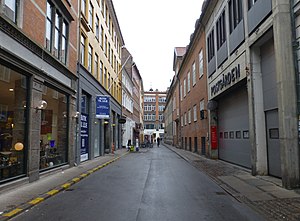
Løvstræde
Løvstræde før ombygningen til gågade.
Løvstræde er en gade i Indre By i København, der går fra Købmagergade til Niels Hemmingsens Gade ved Gråbrødretorv. Det meste af den sydøstlige af gaden udgøres af det tidligere Købmagergades Postkontors kompleks, postgården. På den nordvestlige side ligger blandt andet Det Grønlandske Hus og Haase Forlag.